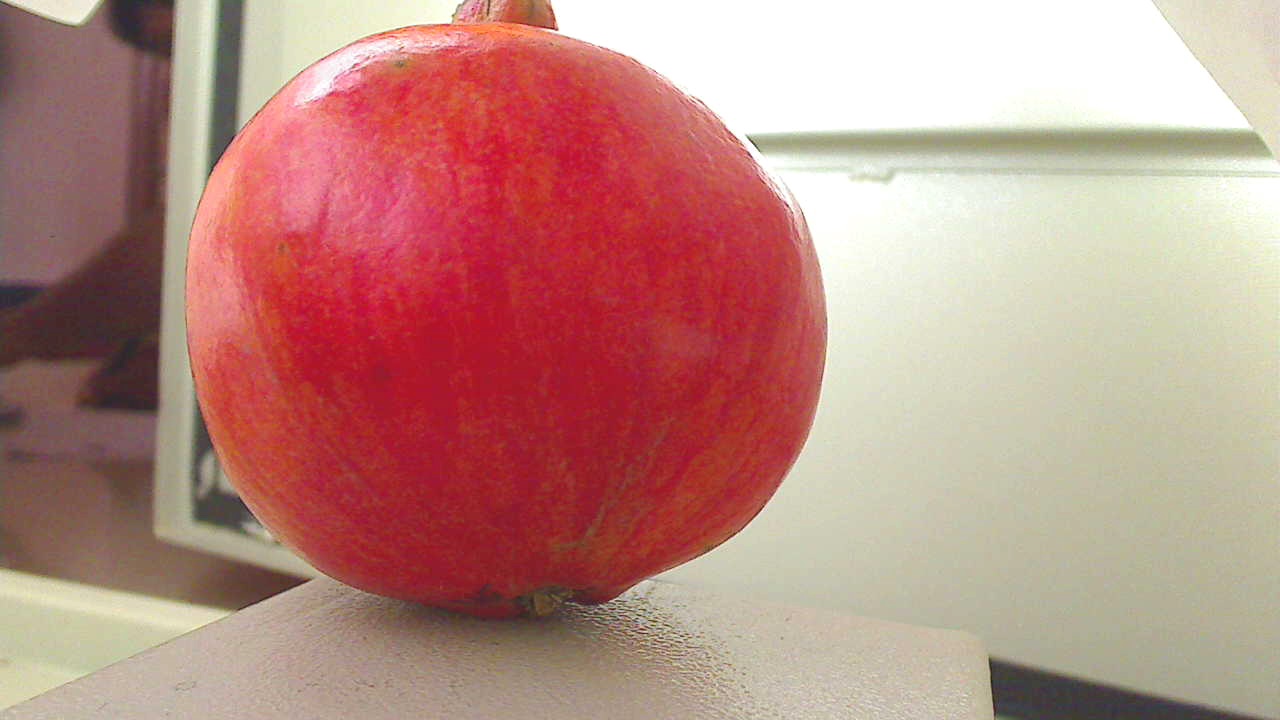
Grade: grade-1
Quality: quality-3